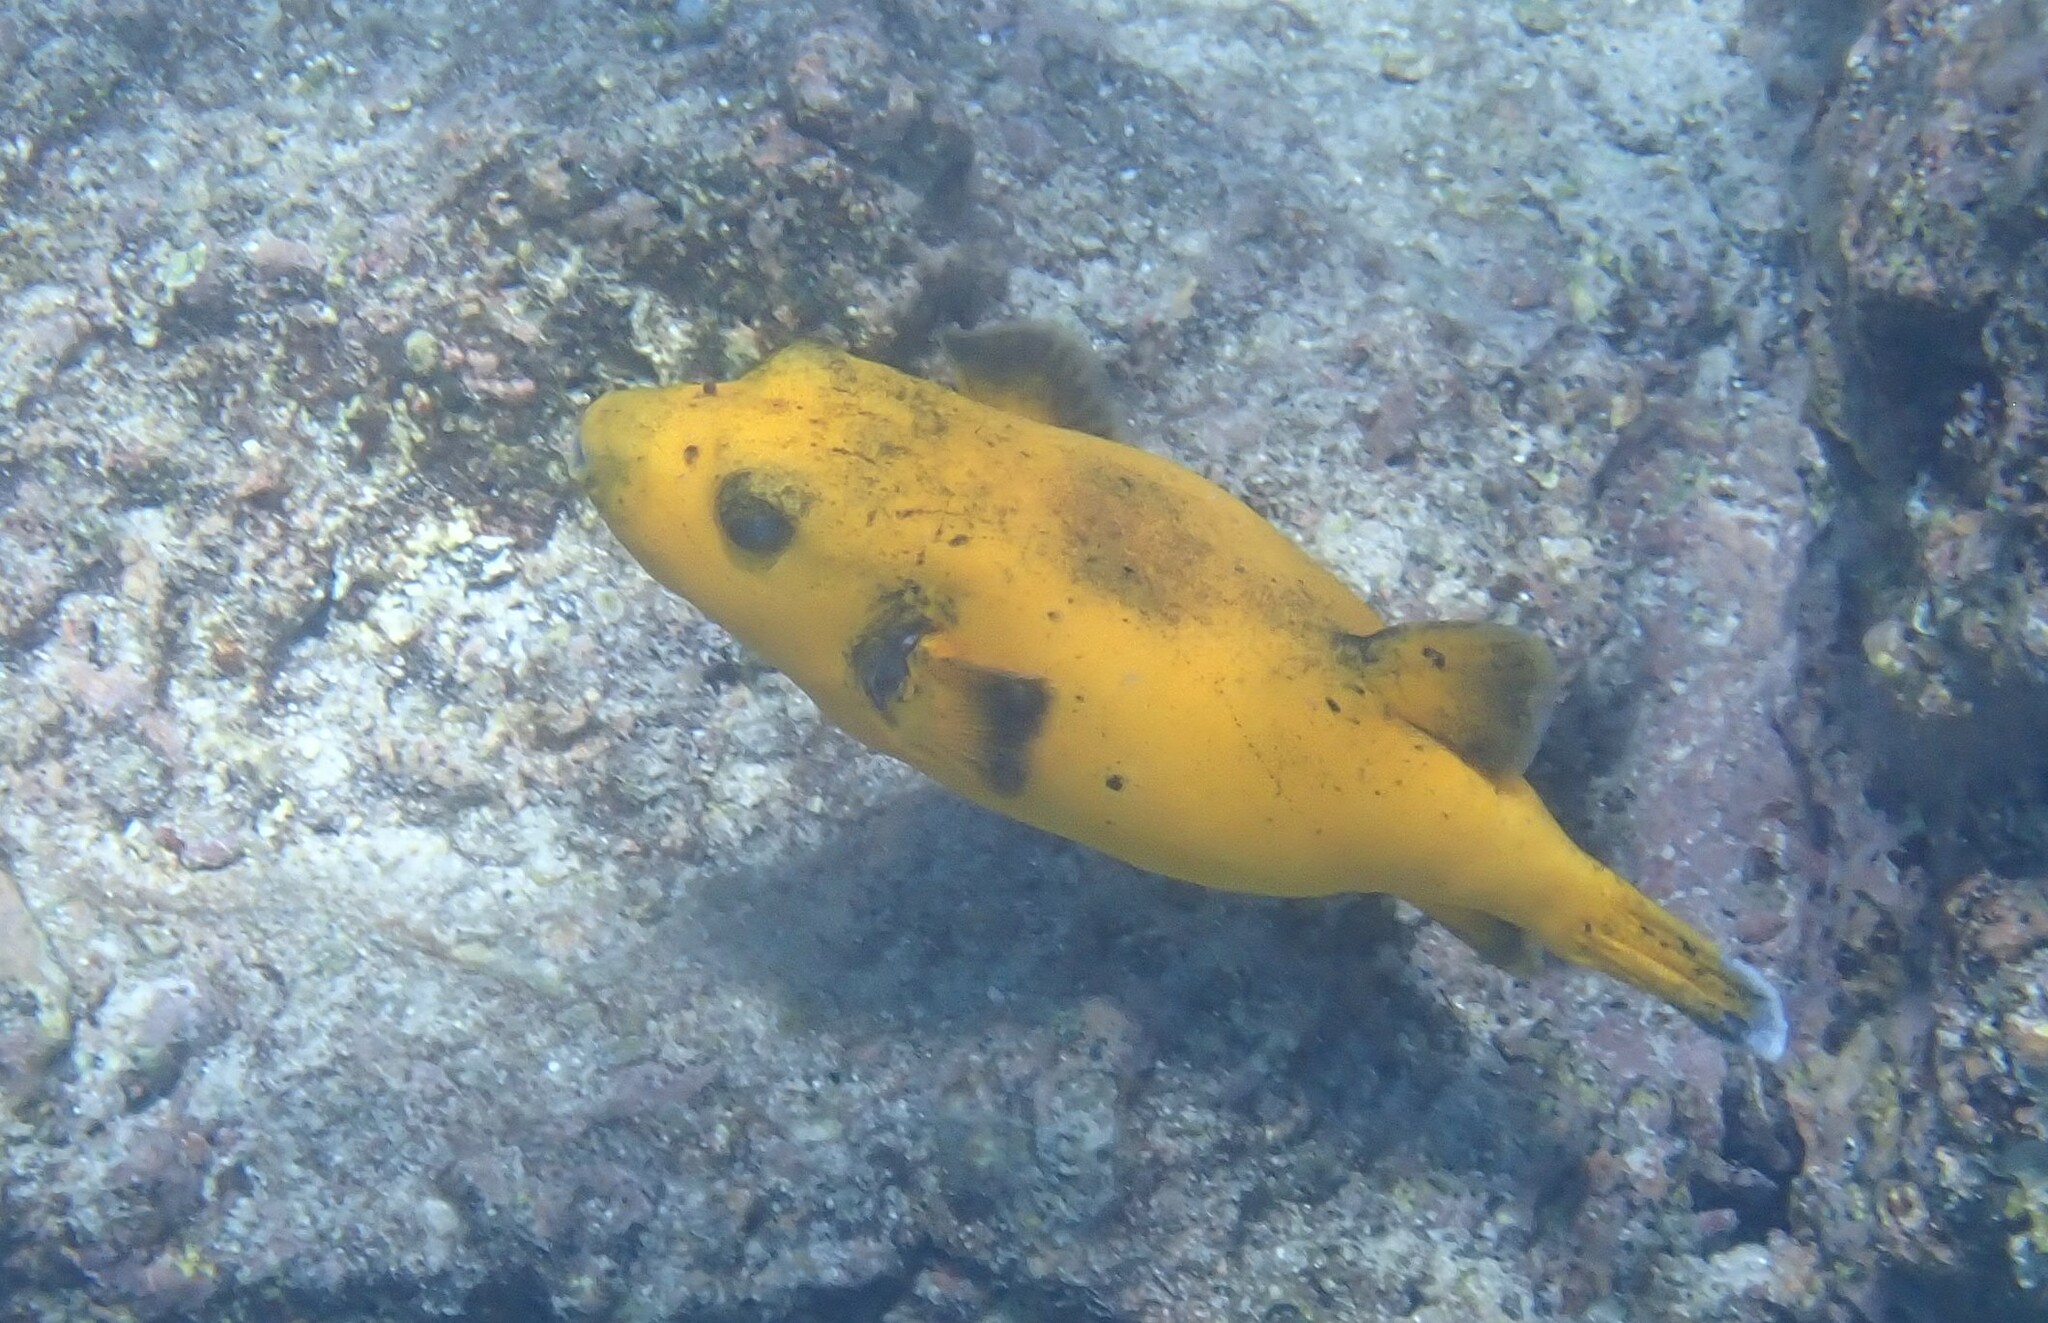
Arothron meleagris (Guineafowl Puffer)